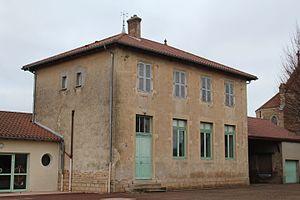
École d'Ozan.
Ozan est une commune française située dans le département de l'Ain en région Auvergne-Rhône-Alpes.